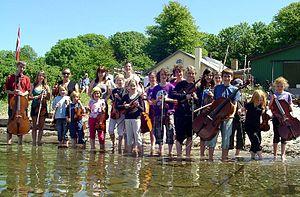
Salut Salon est un quatuor féminin créé à Hambourg en 2000 par deux amies d'enfance, Angelika Bachmann et Iris Siegfried, associées à Sonja Lena Schmid et à Anne-Monika von Twardowski. Les quatre musiciennes présentent un répertoire divers : classique, airs populaires, airs de chansons, jazz, pop, bruitages, emploi d'une marionnette...